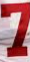
Number: 7